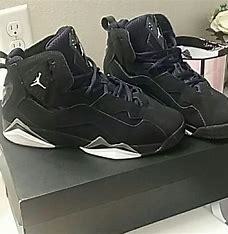
Brand: Jordan
Model: True Flight